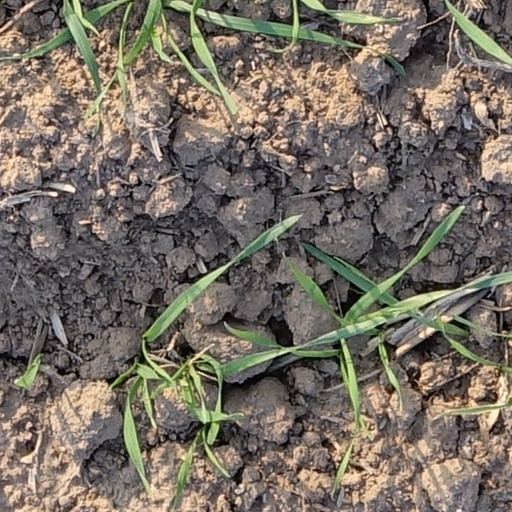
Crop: wheat